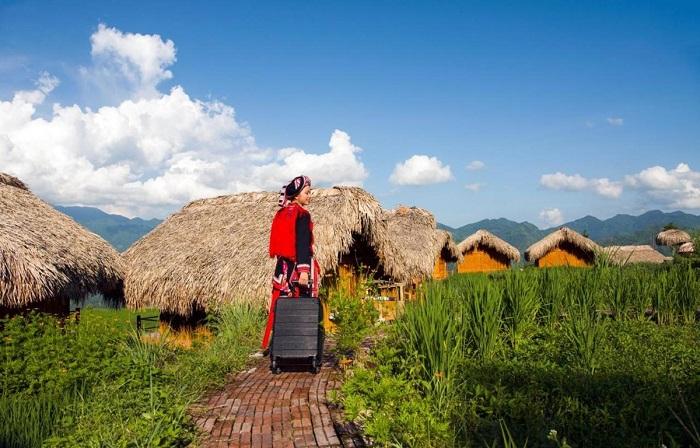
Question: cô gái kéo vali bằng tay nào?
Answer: cô ấy kéo bằng tay phải